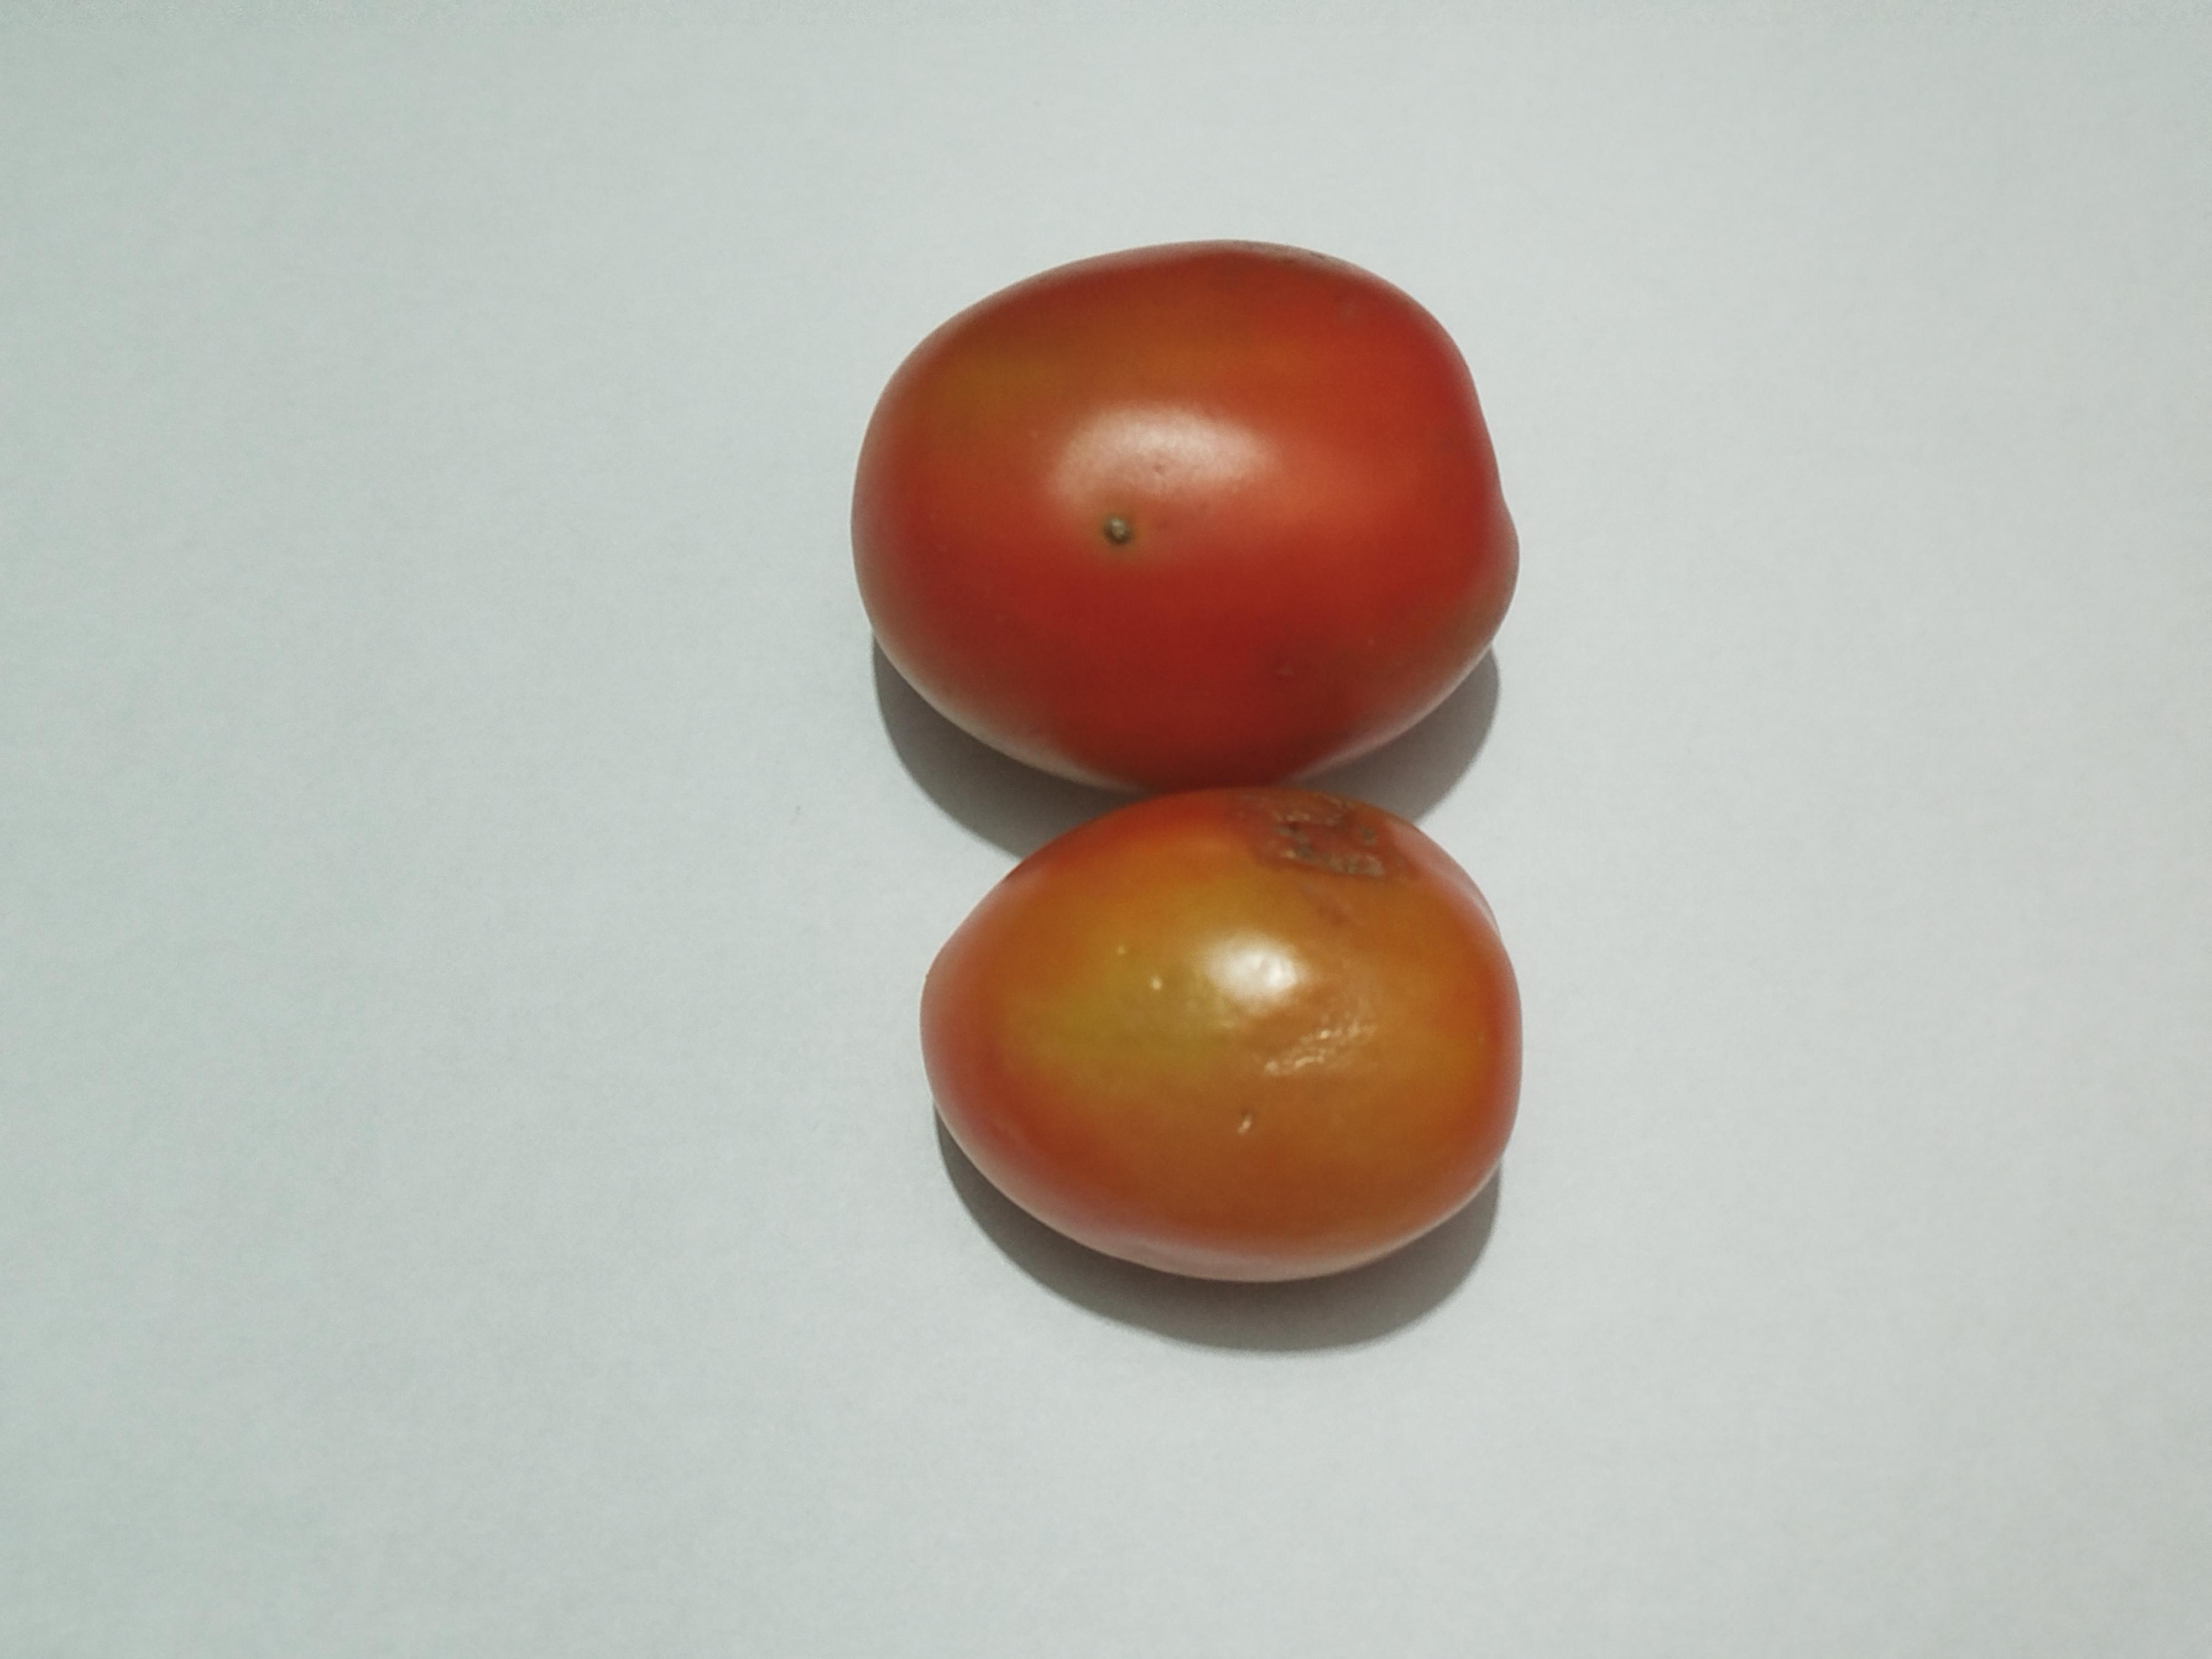
Label: Tomato